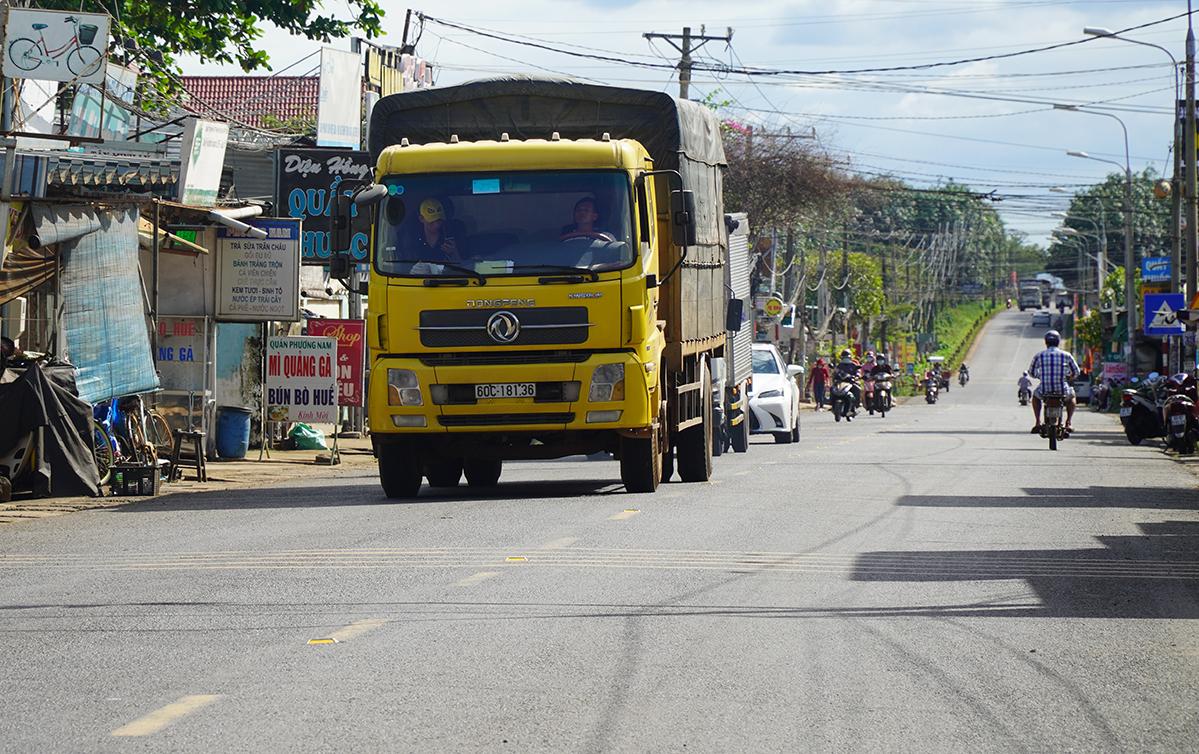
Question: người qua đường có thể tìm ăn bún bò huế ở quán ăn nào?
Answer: quán phương nam